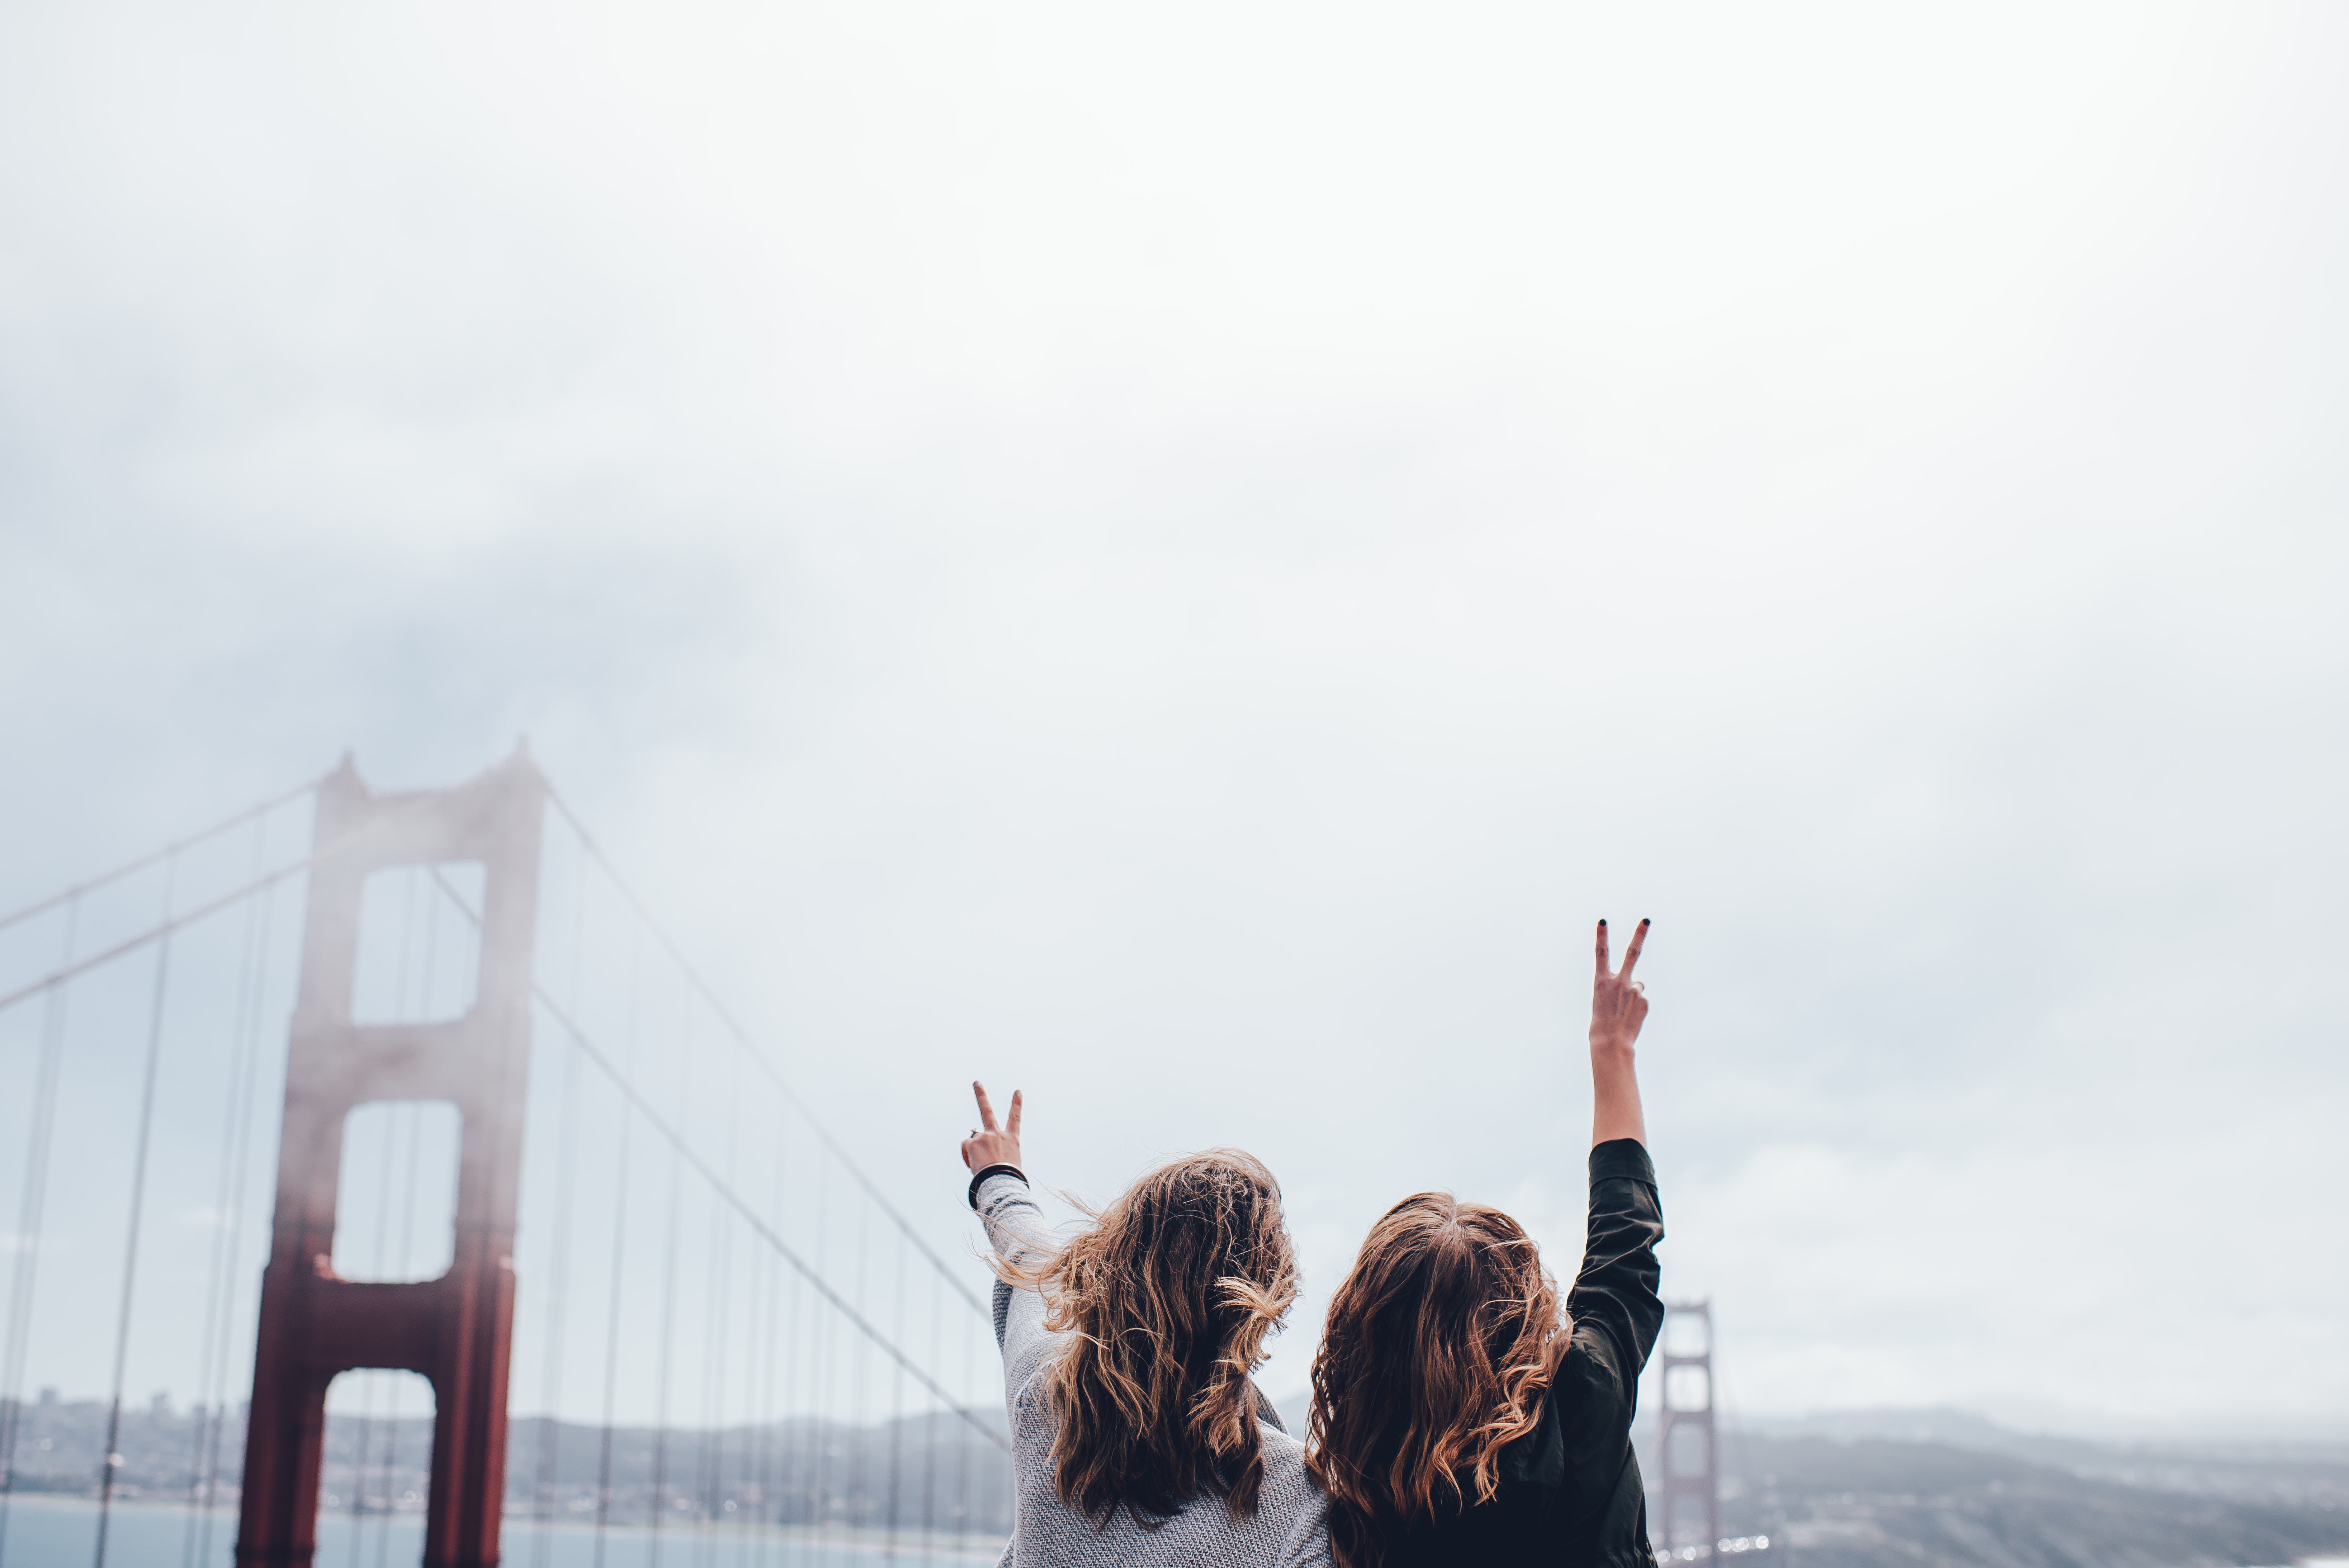
snow, winter, morning, looking, golden gate bridge, san francisco, weather, landmark, together, tourism, california, girls, happy, women, back, famous, peace sign, atmospheric phenomenon, atmosphere of earth